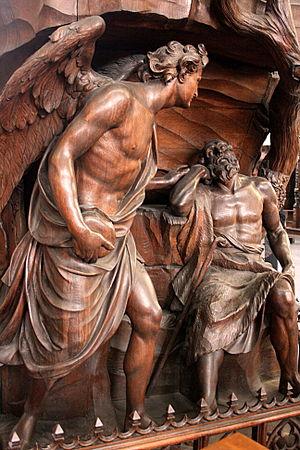
Notre-Dame de la Chapelle, Place de la Chapelle, Bruxelles (Belgique). Détail de la chaire baroque en chêne, œuvre du sculpteur Pierre-Denis Plumier (1721)
L’église Notre-Dame de la Chapelle est une église belge située dans le quartier historique de Bruxelles les Marolles. C'est l'un des monuments de la ville dont les racines historiques sont les plus anciennes.
Pierre-Denis Plumier est un sculpteur flamand.